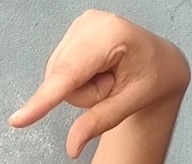
ASL sign: Q